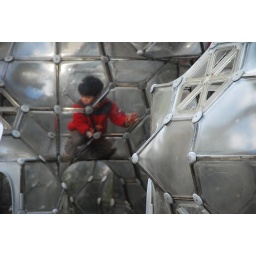
A boy in a glass bubble